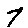
Label: 7